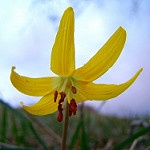
Label: glacier